Persian carpet

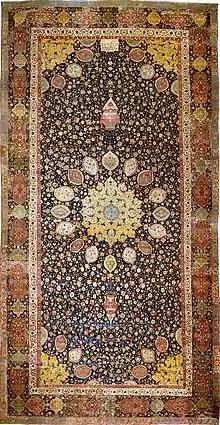
Ardabil Carpet at the V&A. Inscription at the top of the field close to the border.

The Pazyryk carpet was excavated in 1949 from the grave of a Scythian nobleman in the Pazyryk Valley of the Altai Mountains in Siberia. Radiocarbon testing indicated that the Pazyryk carpet was woven in the 5th century BC. This carpet is and has 36 symmetrical knots per cm (232 per inch). The advanced technique used in the Pazyryk carpet indicates a long history of evolution and experience in weaving. It is considered the oldest known carpet in the world. Its central field is a deep red colour and it has two animal frieze borders proceeding in opposite directions accompanied by guard stripes. The inner main border depicts a procession of deer, the outer men on horses, and men leading horses. The horse saddlecloths are woven in different designs. The inner field contains 4 × 6 identical square frames arranged in rows on a red ground, each filled by identical, star-shaped ornaments made up by centrally overlapping x- and cross-shaped patterns. The design of the carpet already shows the basic arrangement of what was to become the standard oriental carpet design: a field with repeating patterns, framed by a main border in elaborate design, and several secondary borders.